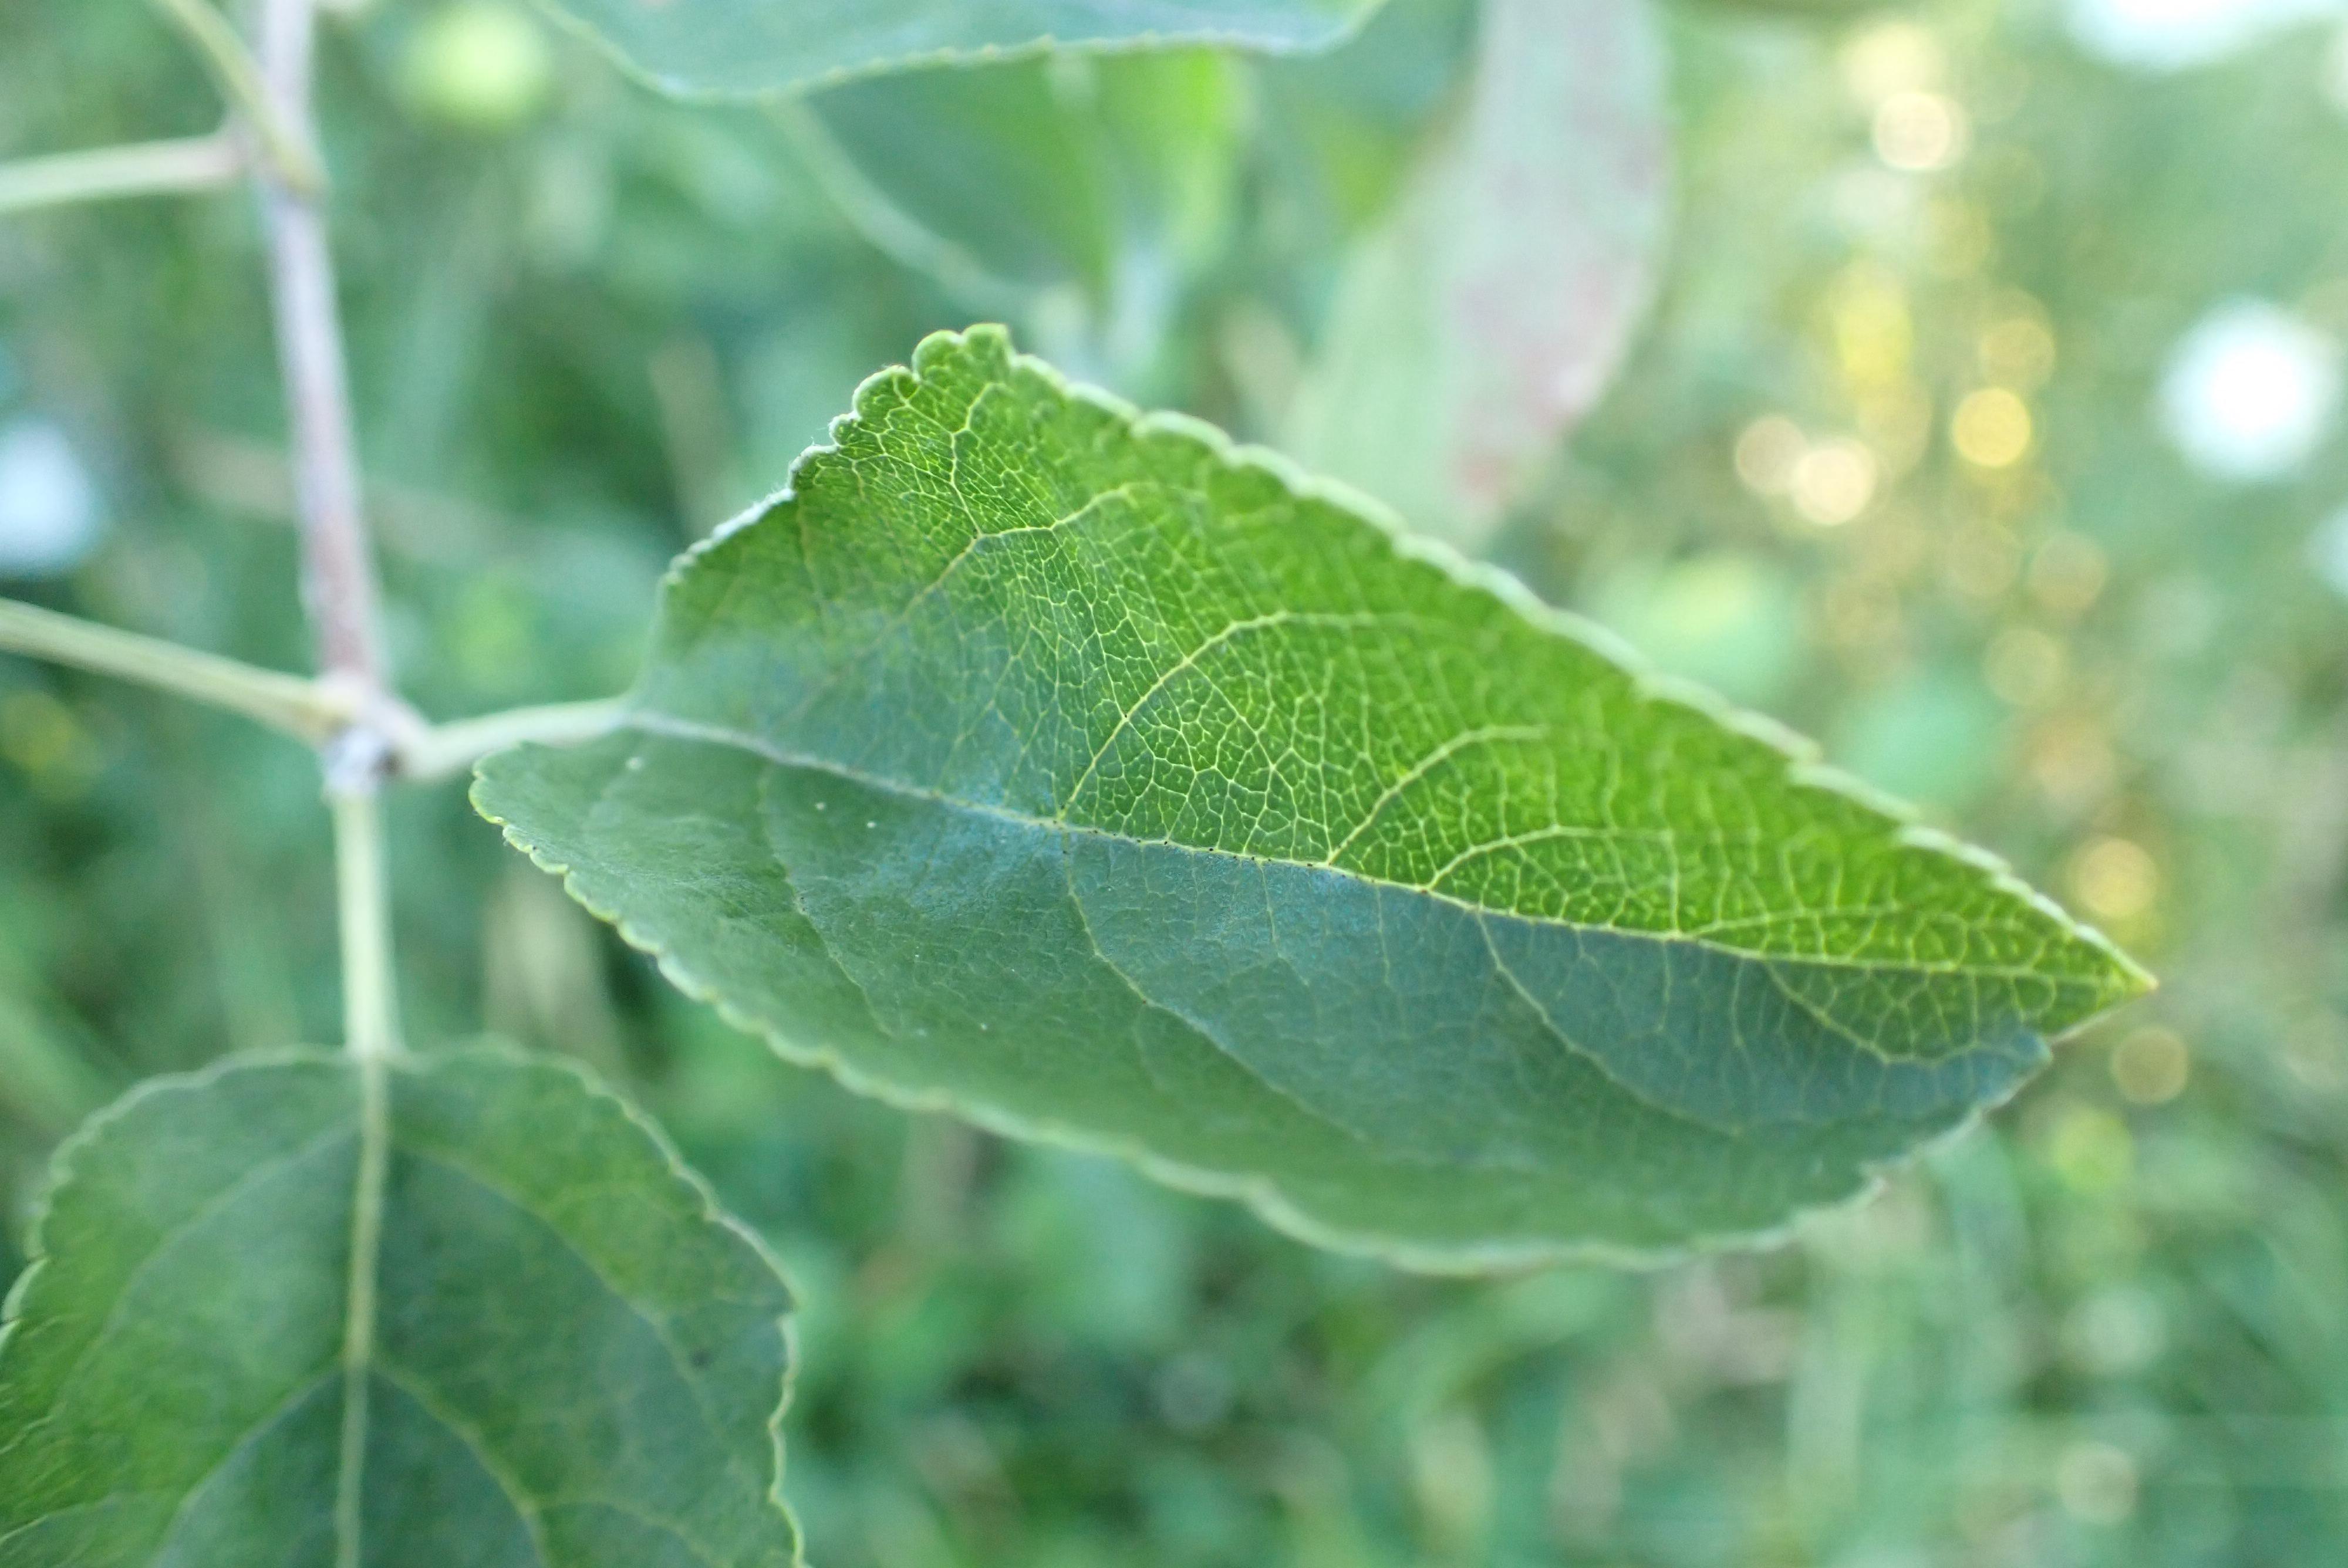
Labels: powdery_mildew